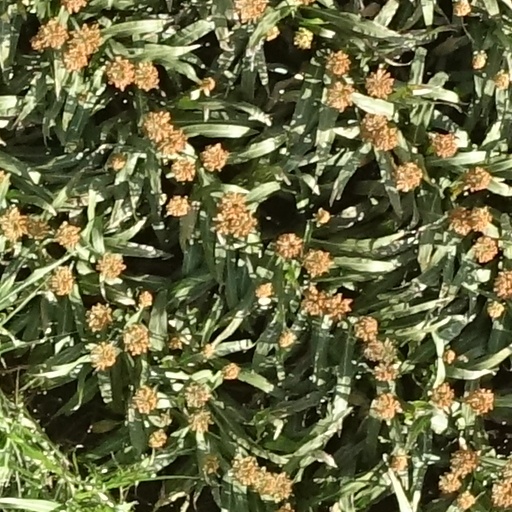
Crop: sorghum